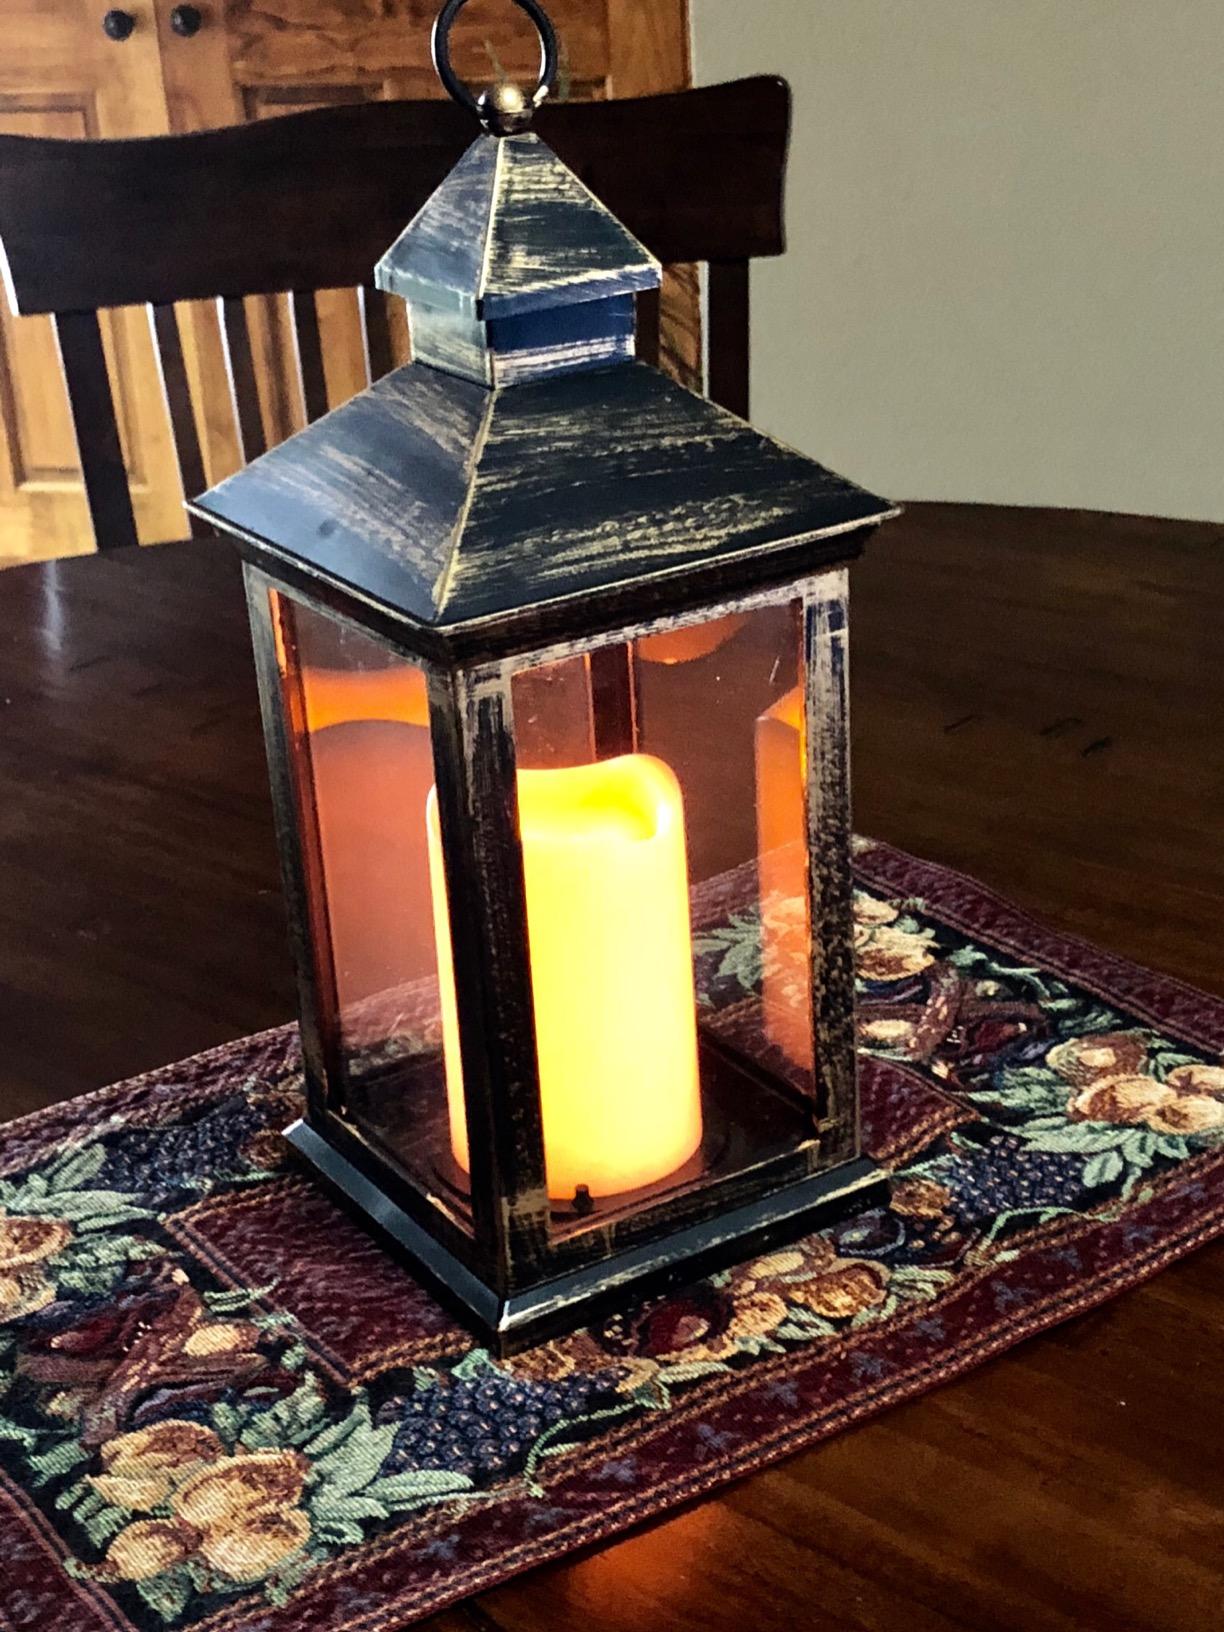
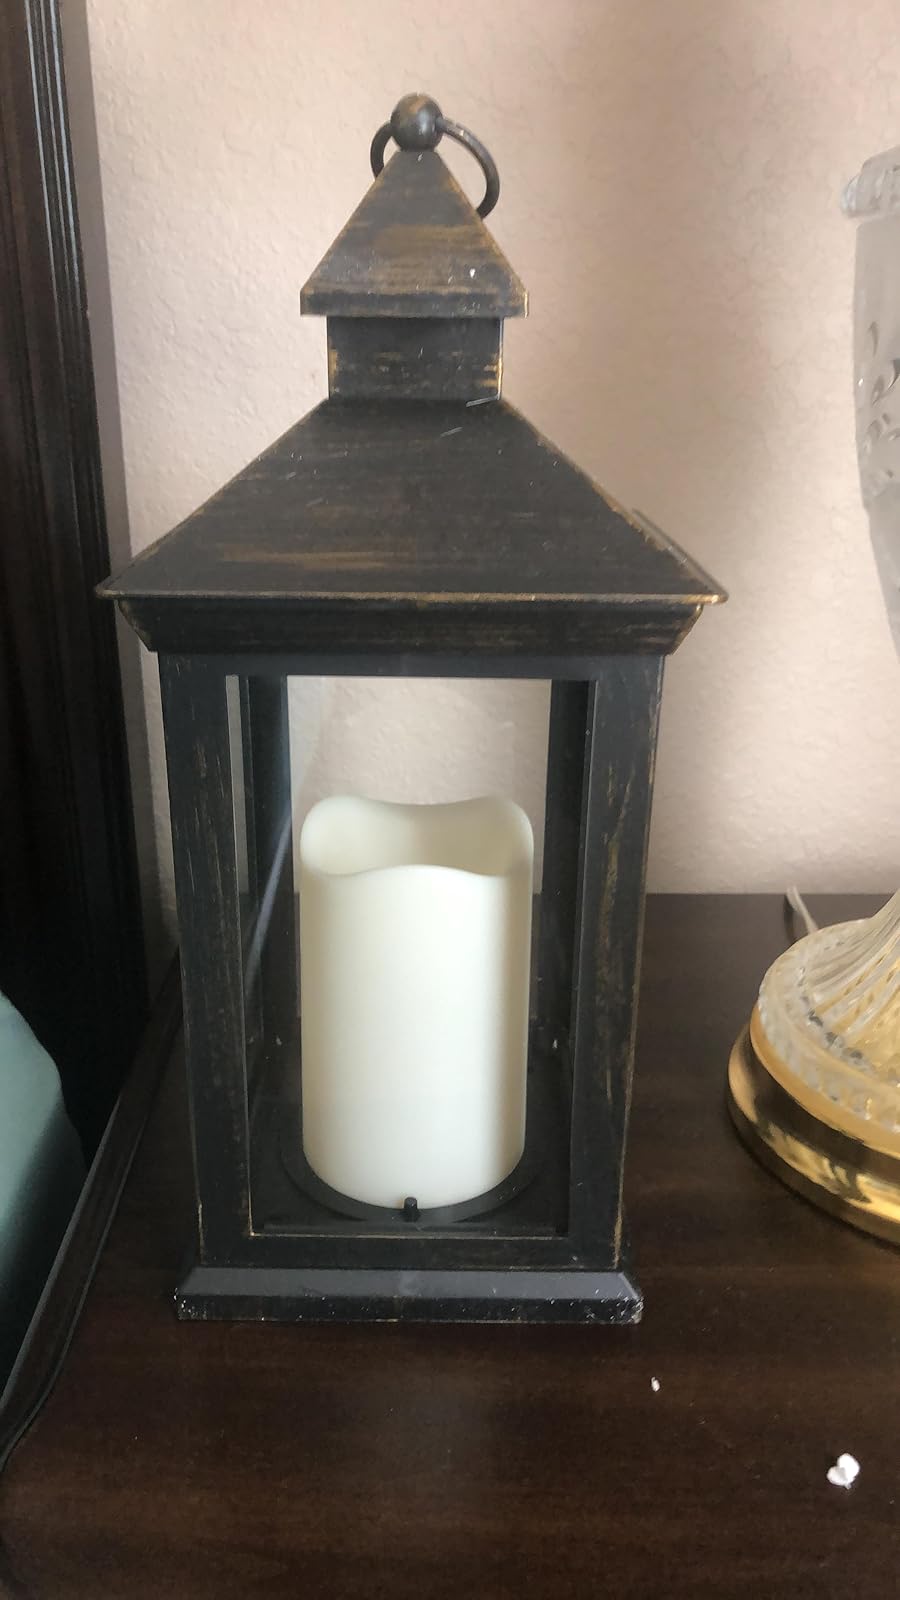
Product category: lantern
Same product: yes